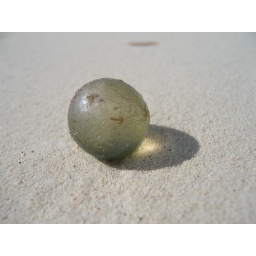
This mysterious alien-like ball rolled up on the beach in the Bahamas 12.05